Hadi Sacko

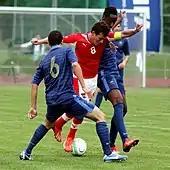
Hadi Sacko (right) playing for France U16 in 2010

Of Malian descent, Sacko has represented France and represented his nation of birth at under-16, under-18, and under-19 and under-20 level.